Forget All Remember

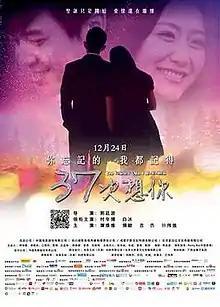

Forget All Remember is a 2014 Chinese youth romance film directed by Guo Tingbo. It was released on December 24.